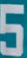
Number: 5